Aberfeldy Footbridge

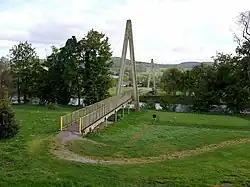

Aberfeldy Footbridge is a pedestrian bridge crossing the River Tay in Aberfeldy, Perth and Kinross. Built in 1992 and is the world’s first all-plastic bridge. Today the bridge still holds the Guinness World Record for the longest span plastic bridge, with an impressive 63m.